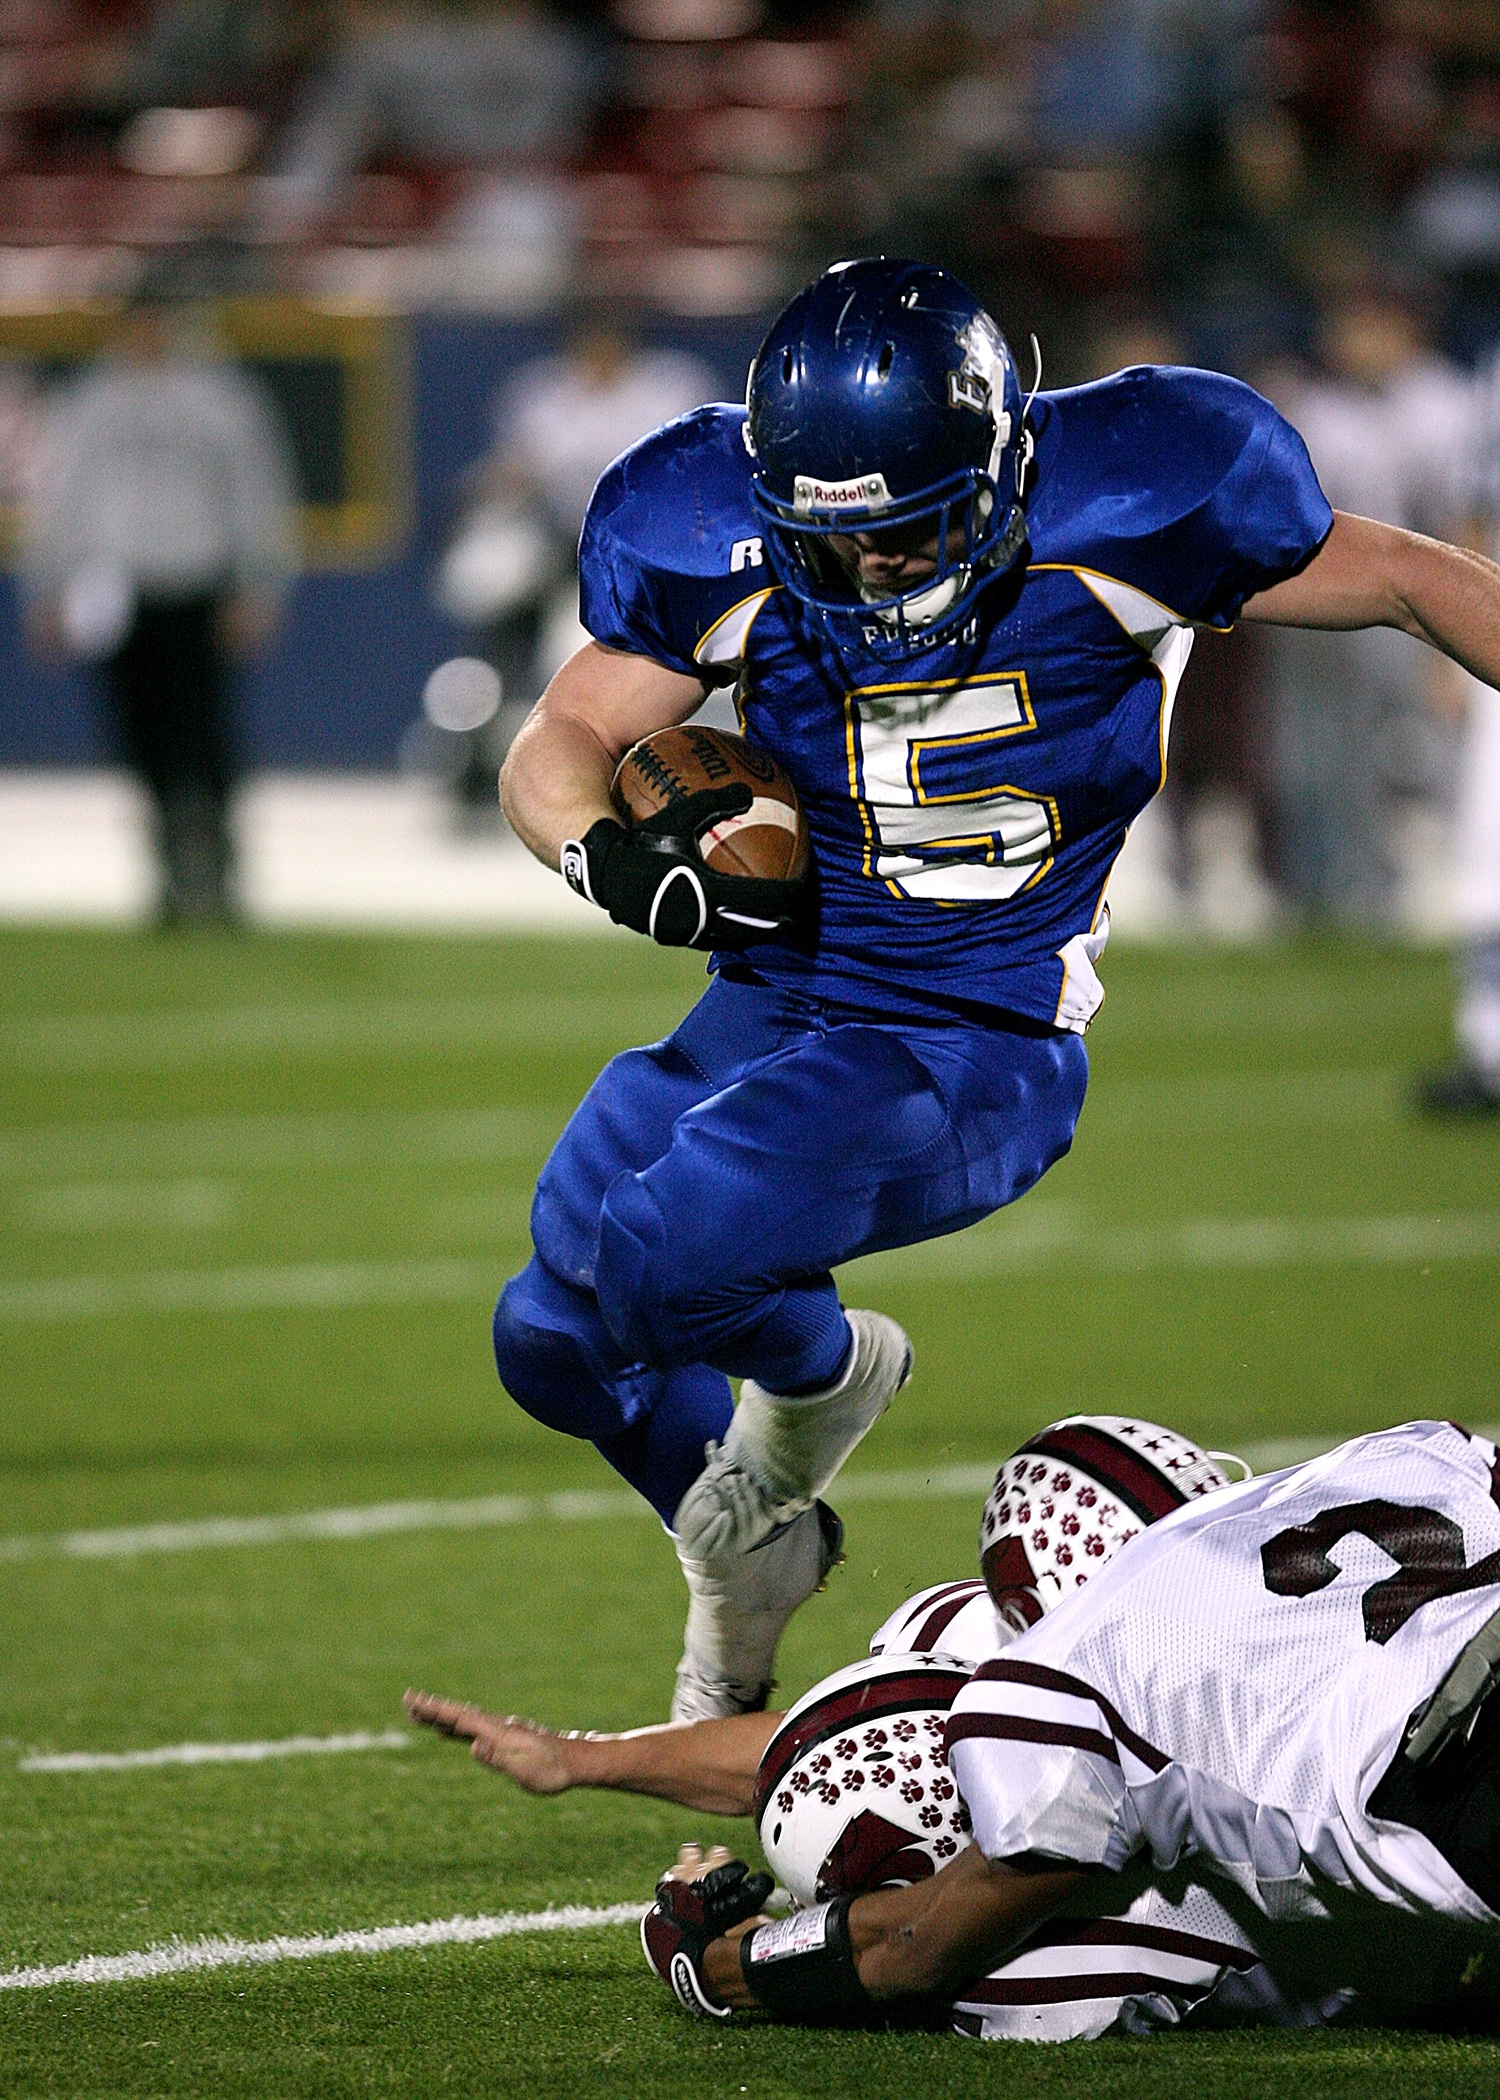
sport, field, game, play, running, run, young, athletic, action, soccer, football, headgear, stadium, player, competition, american football, sports, back, helmet, ball, athlete, touchdown, tackle, agile, football player, offense, gridiron, running back, competitor, ball game, high school, artificial turf, tailback, team sport, football field, eluding, tacklers, canadian football, arena football, football equipment and supplies, gridiron football